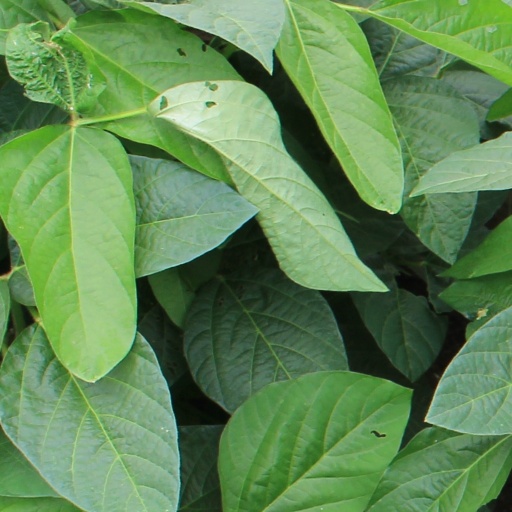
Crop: soybean